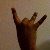
The image shows a hand gesture representing the number 8 in Indian Sign Language.